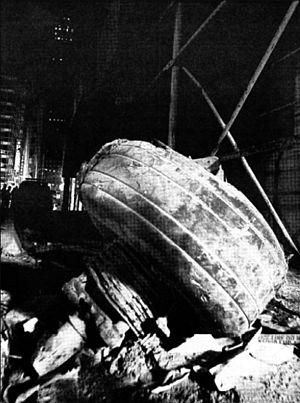
Le 11 septembre 2001, un Boeing 767-223ER assurant le vol 11 d'American Airlines est détourné par cinq terroristes d'Al-Qaïda qui font s'écraser l'avion contre la tour nord du World Trade Center à New York, qui s'effondre moins de deux heures après. Les 92 personnes à bord sont tuées ainsi que plus de 1600 personnes dans la tour nord ou dans sa chute, ce qui en fait l'accident aérien le plus meurtrier de l'histoire.